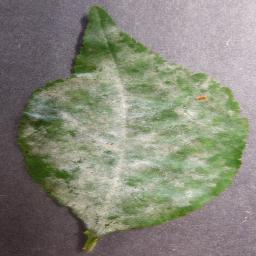
Label: Cherry___Powdery_mildew